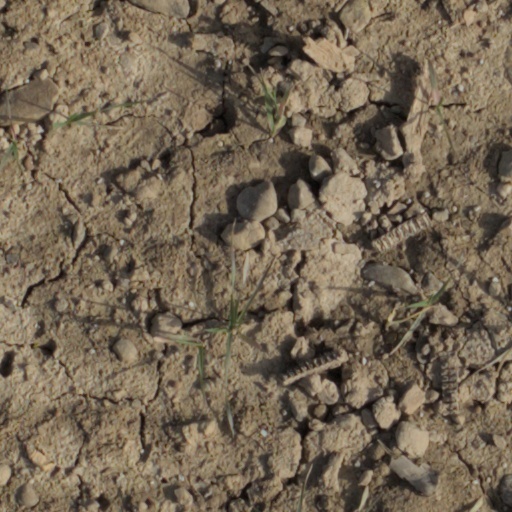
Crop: wheat